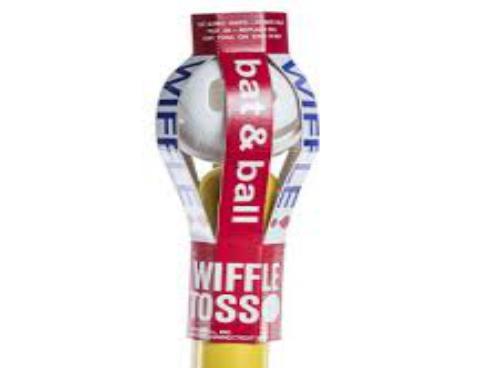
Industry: Sports